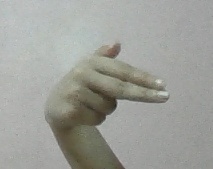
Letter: ghain